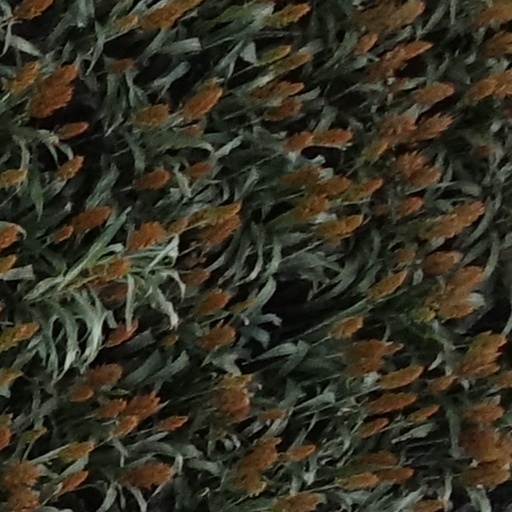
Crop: sorghum